Ira C. Eaker

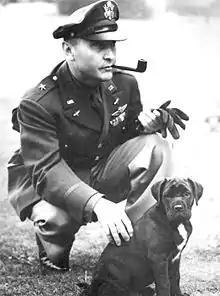
Brigadier General Ira C. Eaker in England

Promoted to brigadier general in January 1942, he was assigned to organize the VIII Bomber Command (which became the Eighth Air Force) in England and to understudy the British system of bomber operations. Then, in December 1942, he assumed command of the Eighth Air Force. In a speech he gave to the British that won him favorable publicity, he said, "We won't do much talking until we've done more fighting. After we've gone, we hope you'll be glad we came."